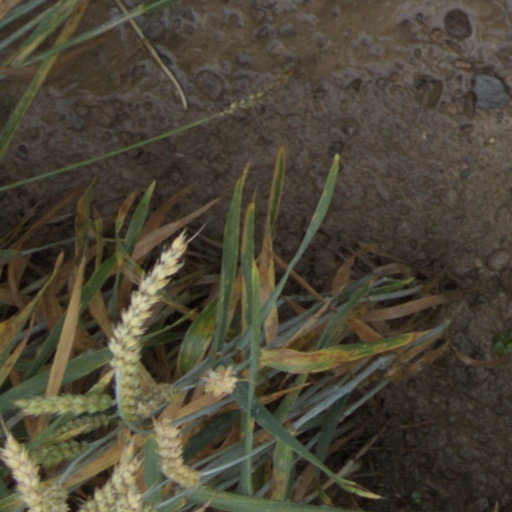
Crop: wheat